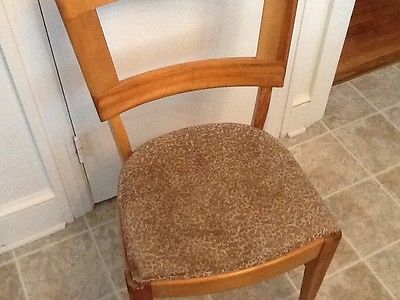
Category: chair